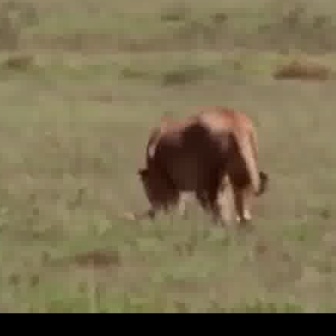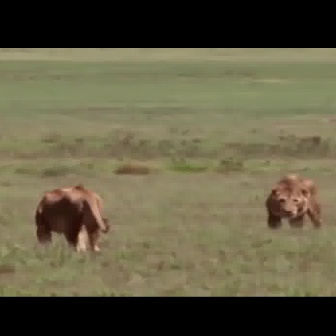
  Please identify the target specified by the bounding box [132,102,269,239] in the first image and locate it in the second image. Return the coordinates in [x_min,y_min,x_max,y_max] format.
Answer: [30,183,111,263]